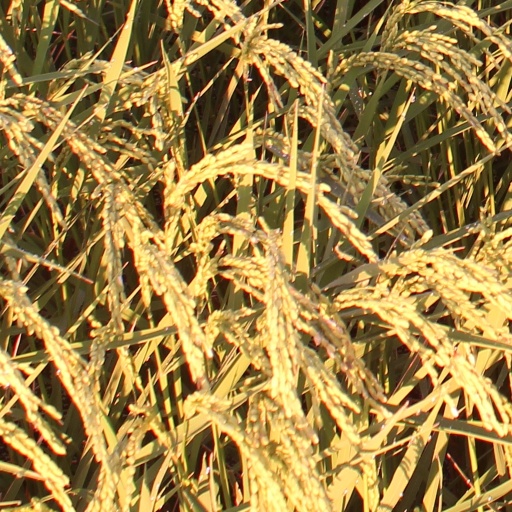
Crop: rice